Regina Lúcia Ribeiro

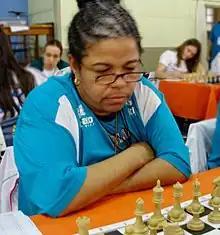
Regina Lúcia Ribeiro in 2010

Regina Lúcia Ribeiro (born 19 December 1961) is a Brazilian chess Woman International Master (1985), eight-times Brazilian Women's Chess Championships winner (1982, 1984, 1985, 1987, 1990, 1991, 2003, 2006).